Hays Daily News

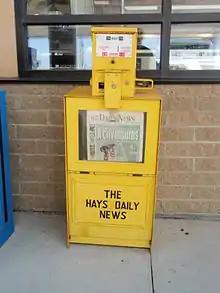
Hays Daily News vending machine in Oakley, Kansas

The Hays Daily News is a newspaper that serves western Kansas. The "Daily News" was published every day except Saturday. The week of March 17, 2024, the newspaper changed publication dates to twice a week on Wednesdays and Saturdays. This followed a reduction several years prior to three days per week (Tuesday, Thursday, and Saturday). In 2011, the paper reported a circulation of 9,644 subscribers.